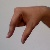
The image shows a hand gesture representing the letter 'Q' in Indian Sign Language.